Mia Goth

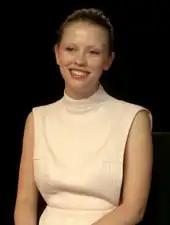

Goth appeared in the horror film "A Cure for Wellness" (2016) directed by Gore Verbinski and had supporting roles in Luca Guadagnino's 2018 remake of "Suspiria" (1977) and the sci-fi mystery film "High Life" (2018) directed by Claire Denis. Goth appeared in Guadagnino's short film "The Staggering Girl" (2019) and Autumn de Wilde's period romantic comedy film "Emma" (2020). She also starred in Karen Cinorre's action drama film "Mayday" (2021) with Grace Van Patten and Juliette Lewis.